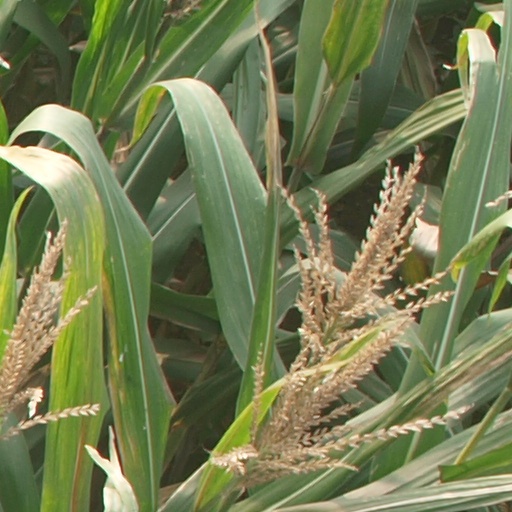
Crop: maize; corn